Sabah

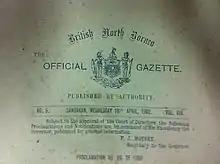
Extract from the title page of the British North Borneo Official Gazette (the "British North Borneo Herald") of 16 April 1902

Sabah has four major government hospitals: Queen Elizabeth Hospital, Queen Elizabeth Hospital II, Duchess of Kent Hospital and Tawau Hospital followed by 13 other government districts hospitals, women and children hospital, mental hospital, public health clinics, 1Malaysia clinics and rural clinics. Besides government-owned hospitals and clinics, there are also a number of private hospitals such as: Gleneagles Kota Kinabalu, KPJ Specialist Hospital, Damai Specialist Centre (DSC), Rafflesia Specialist Centre (RSC) and Jesselton Medical Centre (JMC). There is also an addiction treatment facility known as Solace Sabah in the state capital to treat problems related to alcoholism and drug addiction.